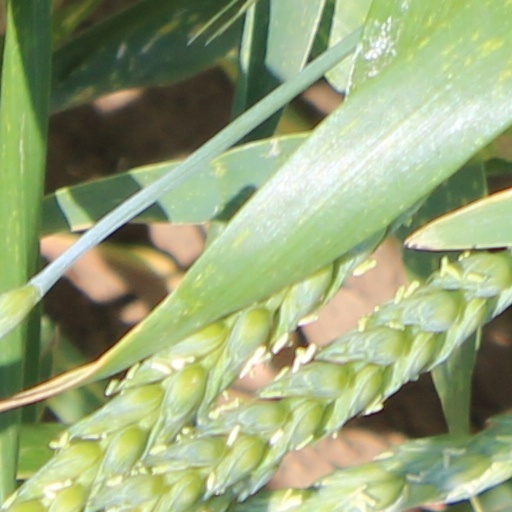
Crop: wheat